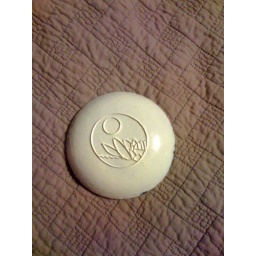
This will be a wall piece with a lotus flower floating in a pond and the sun setting with a blueish sky...